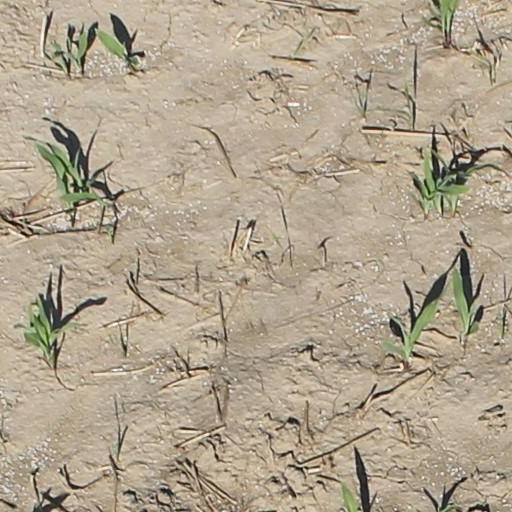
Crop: maize; corn